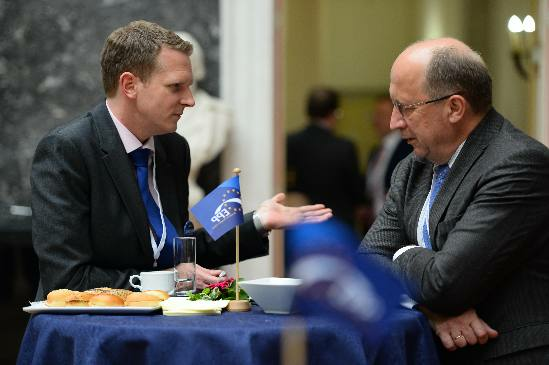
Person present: Yes